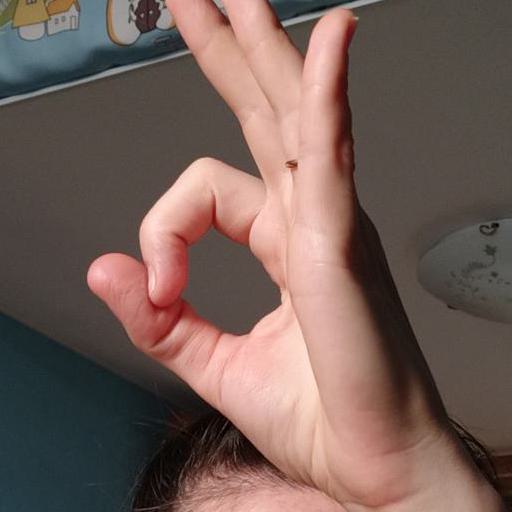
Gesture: ok